TB10Cs3H1 snoRNA

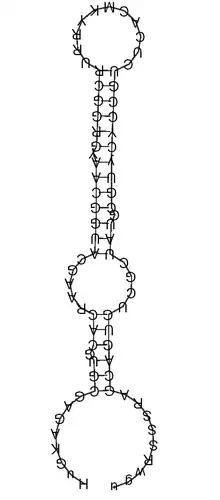
Consensus structure of TB10Cs3H1

TB10Cs3H1 is a member of the H/ACA-like class of non-coding RNA (ncRNA) molecule that guide the sites of modification of uridines to pseudouridines of substrate RNAs. It is known as a small nucleolar RNA (snoRNA) thus named because of its cellular localization in the nucleolus of the eukaryotic cell. TB10Cs3H1 is predicted to guide the pseudouridylation of SSU ribosomal RNA (rRNA) at residue Ψ263.